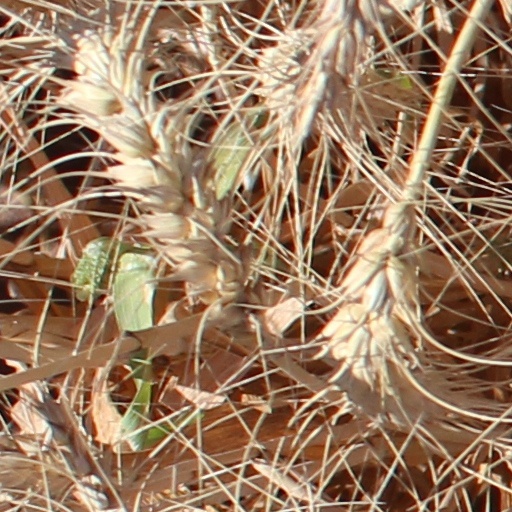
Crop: wheat